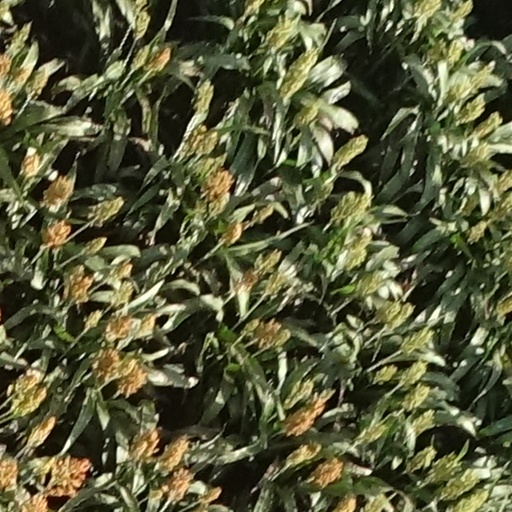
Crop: sorghum